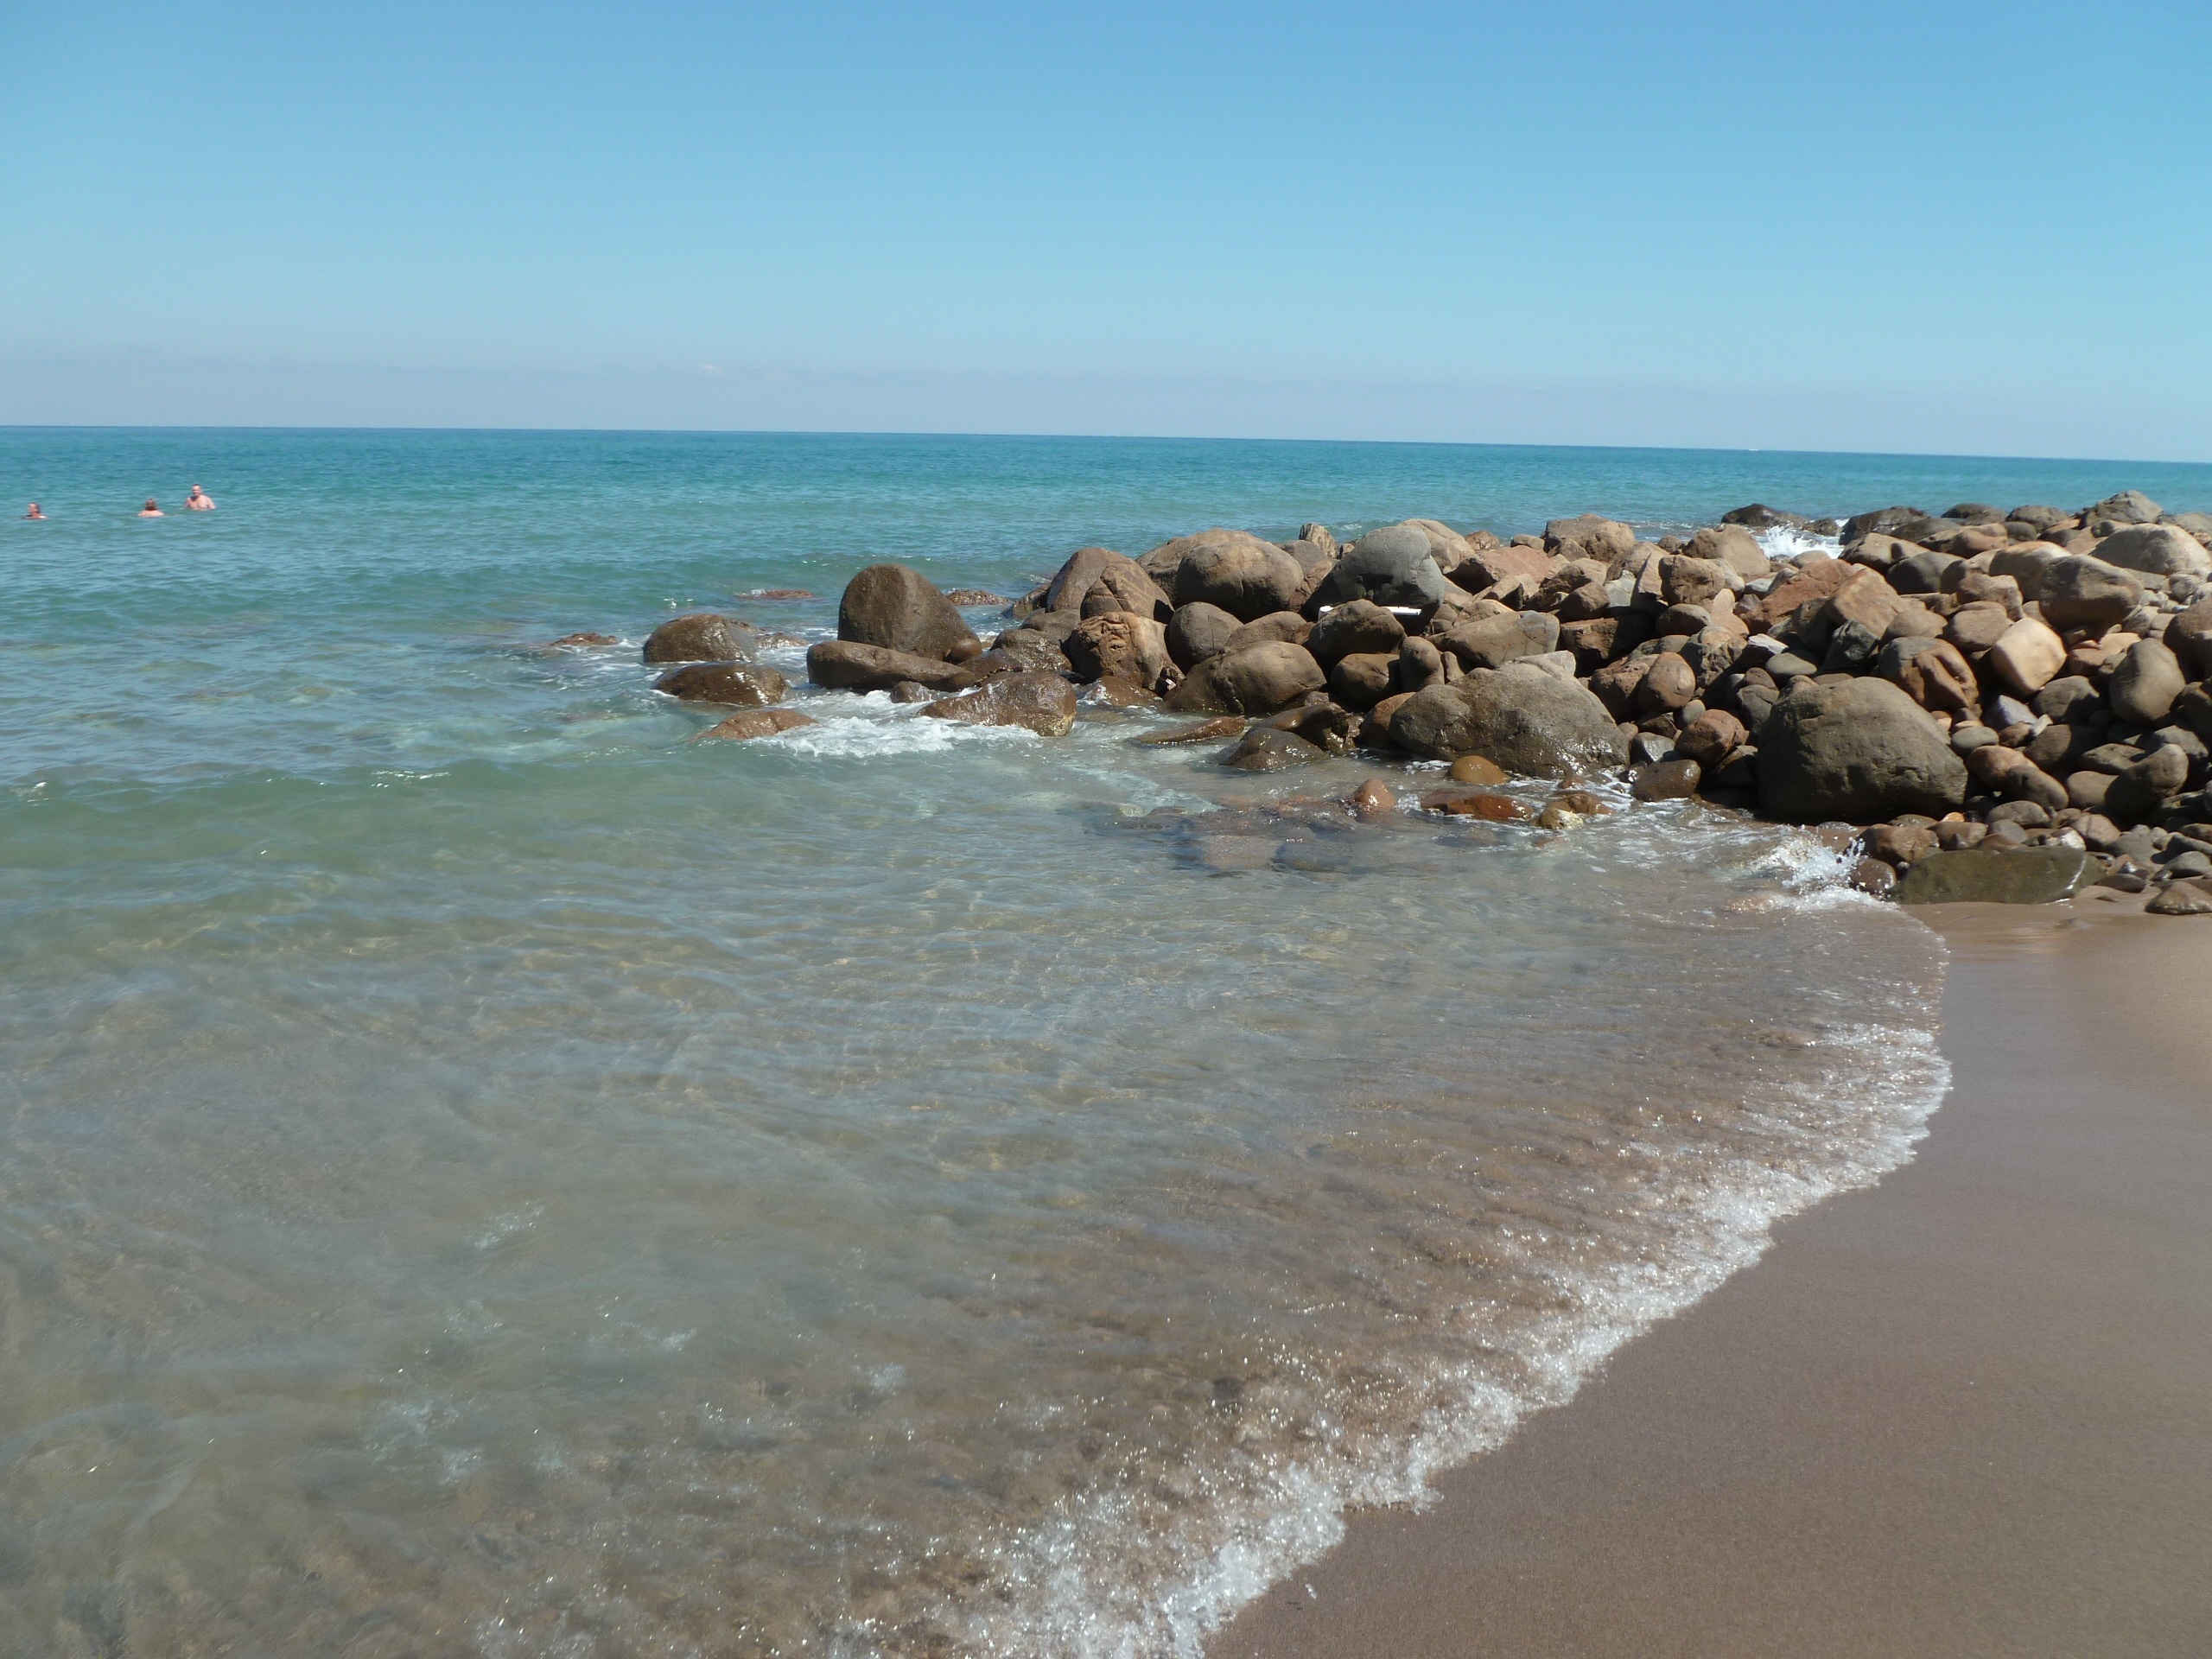
beach, sea, coast, sand, rock, ocean, horizon, shore, wave, vacation, cliff, cove, holiday, bay, terrain, material, body of water, cape, sicily, wind wave